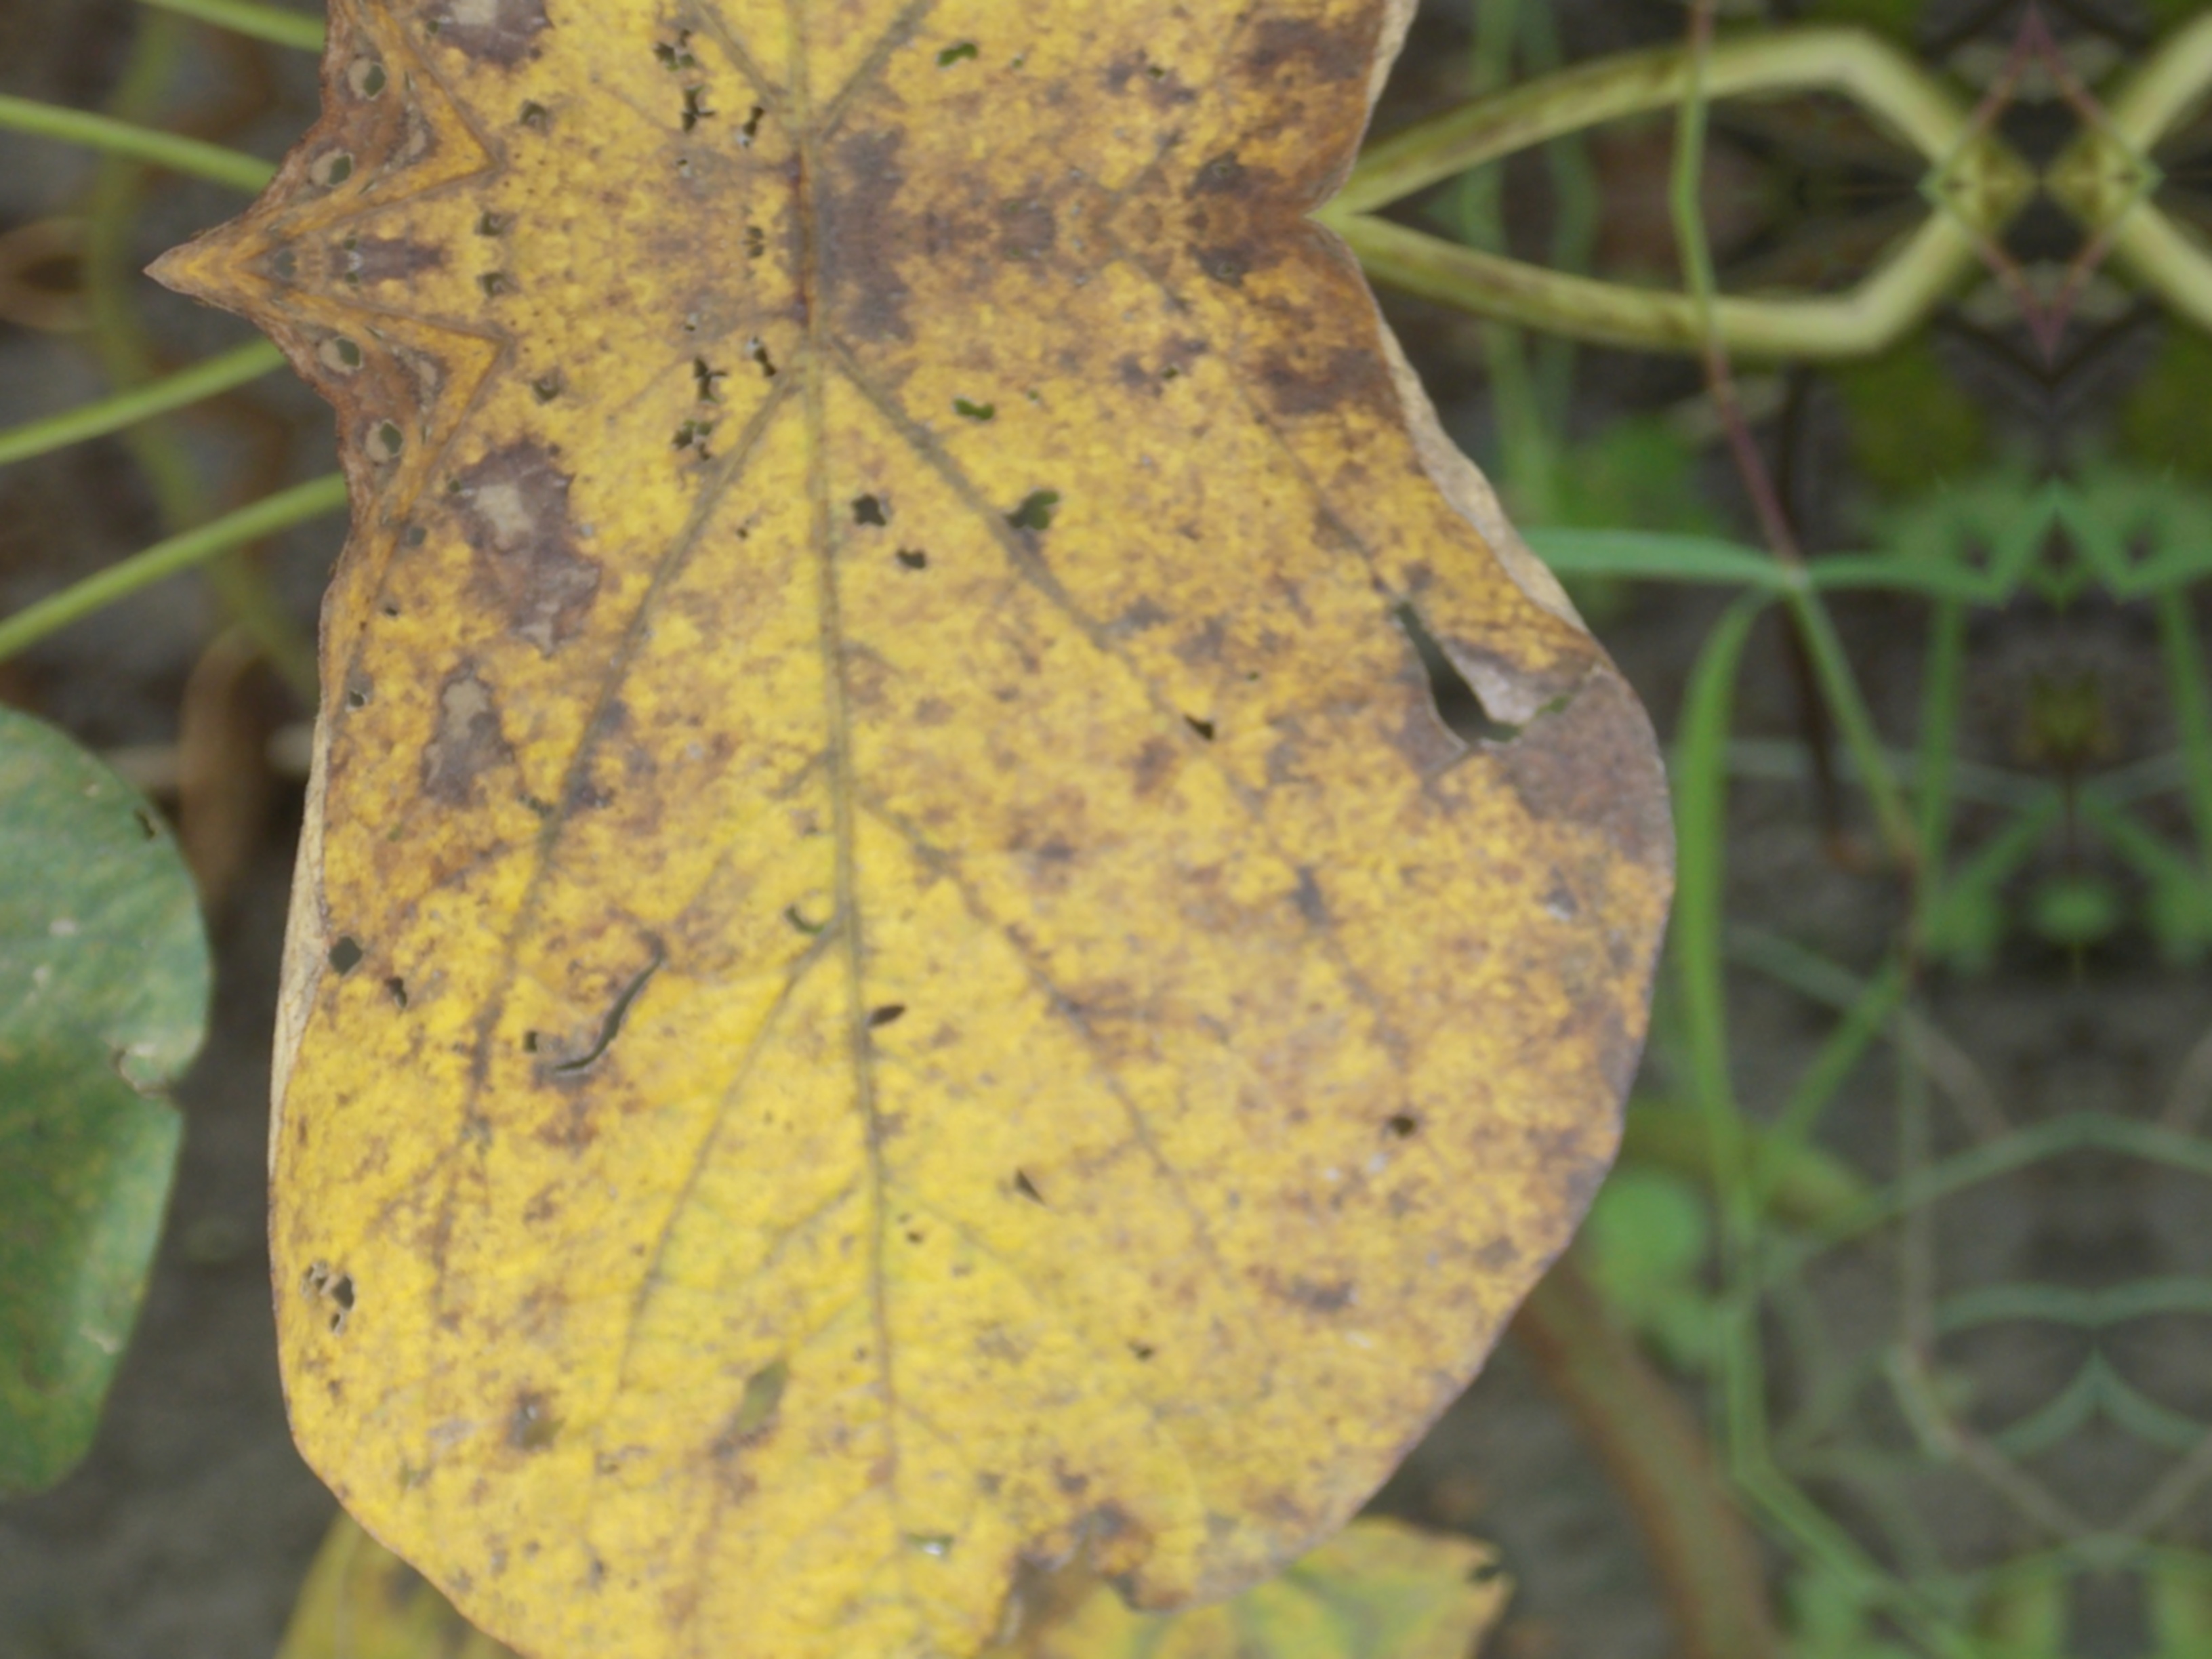
Label: Disease